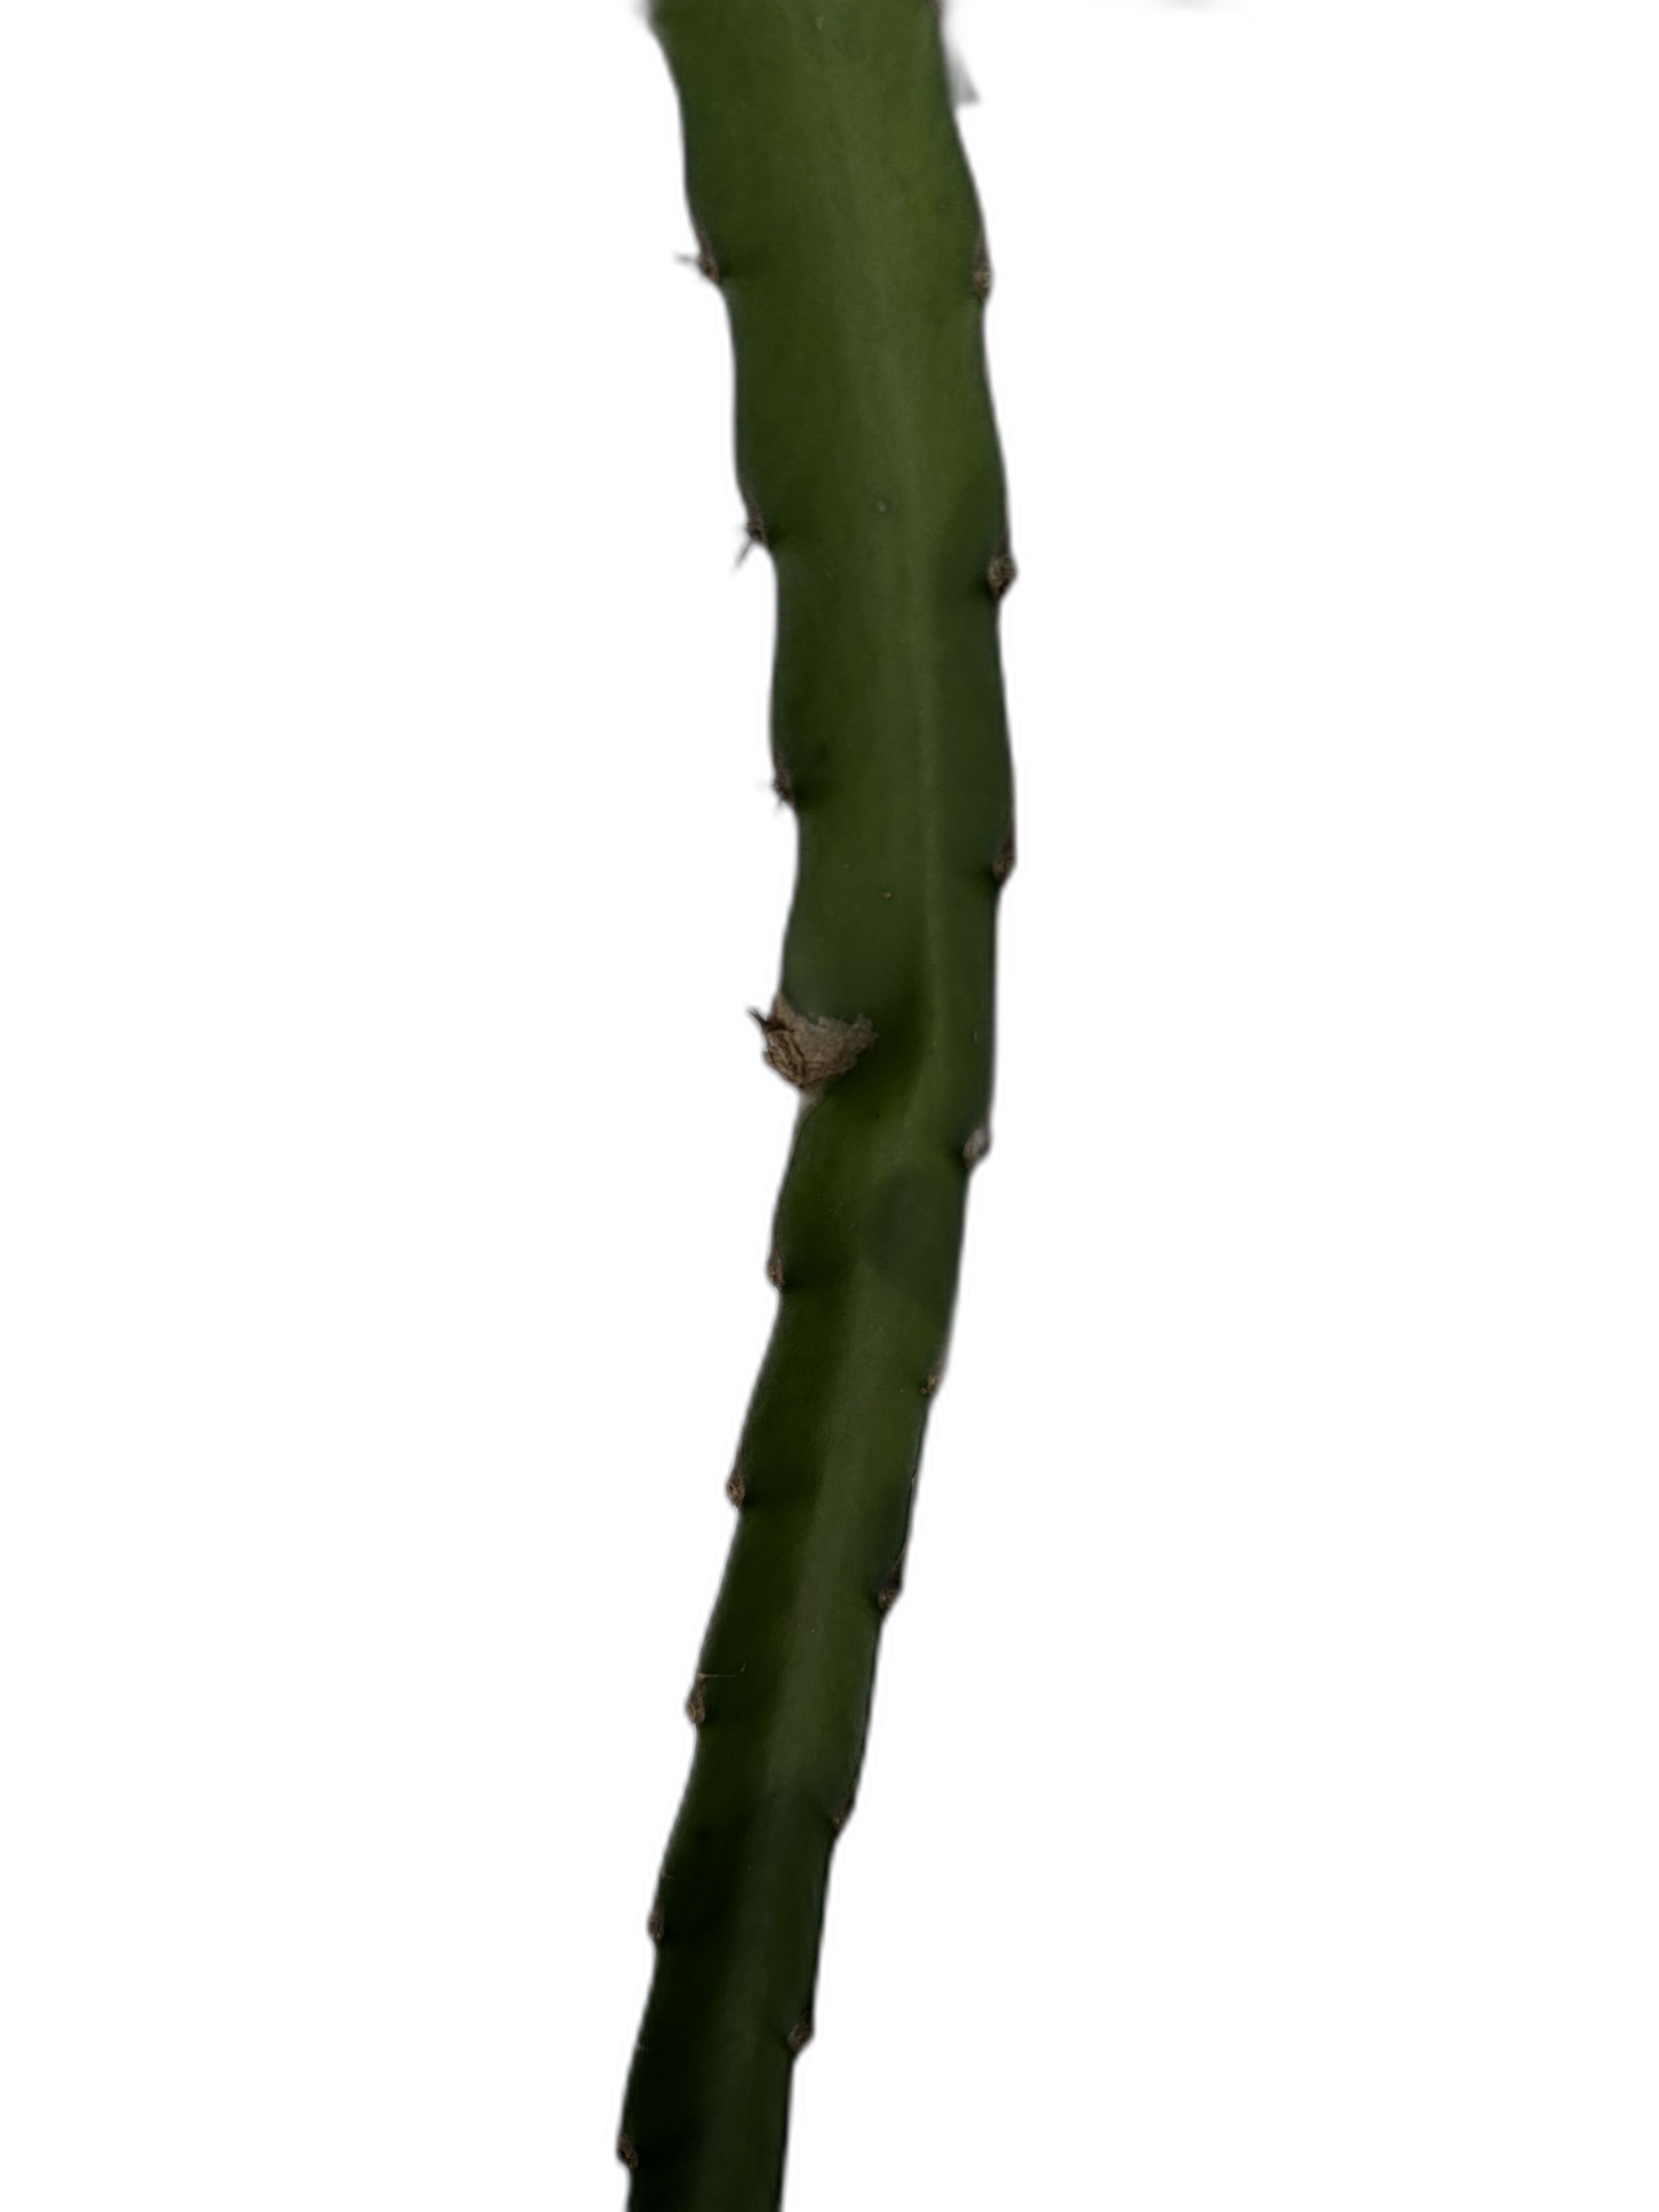
Label: Good leaf